Progress trap

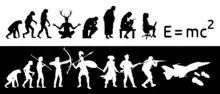
In pursuing progress through human ingenuity, societies inadvertently introduce new problems.

A progress trap is the condition human societies experience when, in pursuing progress through human ingenuity, they inadvertently introduce problems that they do not have the resources or the political will to solve for fear of short-term losses in status, stability or quality of life. This prevents further progress and sometimes leads to societal collapse.